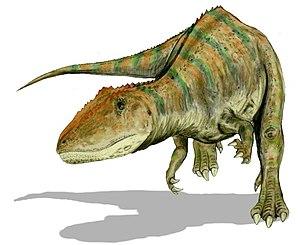
La liste des genres de dinosaures recense tous les genres qui ont été inclus dans le super-ordre Dinosauria à l'exception de la classe Aves et des termes à usage uniquement vernaculaire. La liste inclut tous les genres communément acceptés, mais aussi ceux considérés comme invalides, douteux, ou qui n'ont pas été formellement publiés, ainsi que les synonymes plus récents de noms plus établis et les genres qui ne sont plus considérés comme des dinosaures. De nombreux noms ont été reclassifiés, qu'il s'agisse d'oiseaux, de crocodiles ou encore de bois pétrifié. Cette liste contient 1513 noms, dont environ 1190 sont considérés comme soit valides, soit nomen dubium.
Les Théropodes, forment un clade de tétrapodes bipèdes comprenant la quasi-totalité des grands dinosaures carnassiers et l'unique clade actuel des oiseaux.